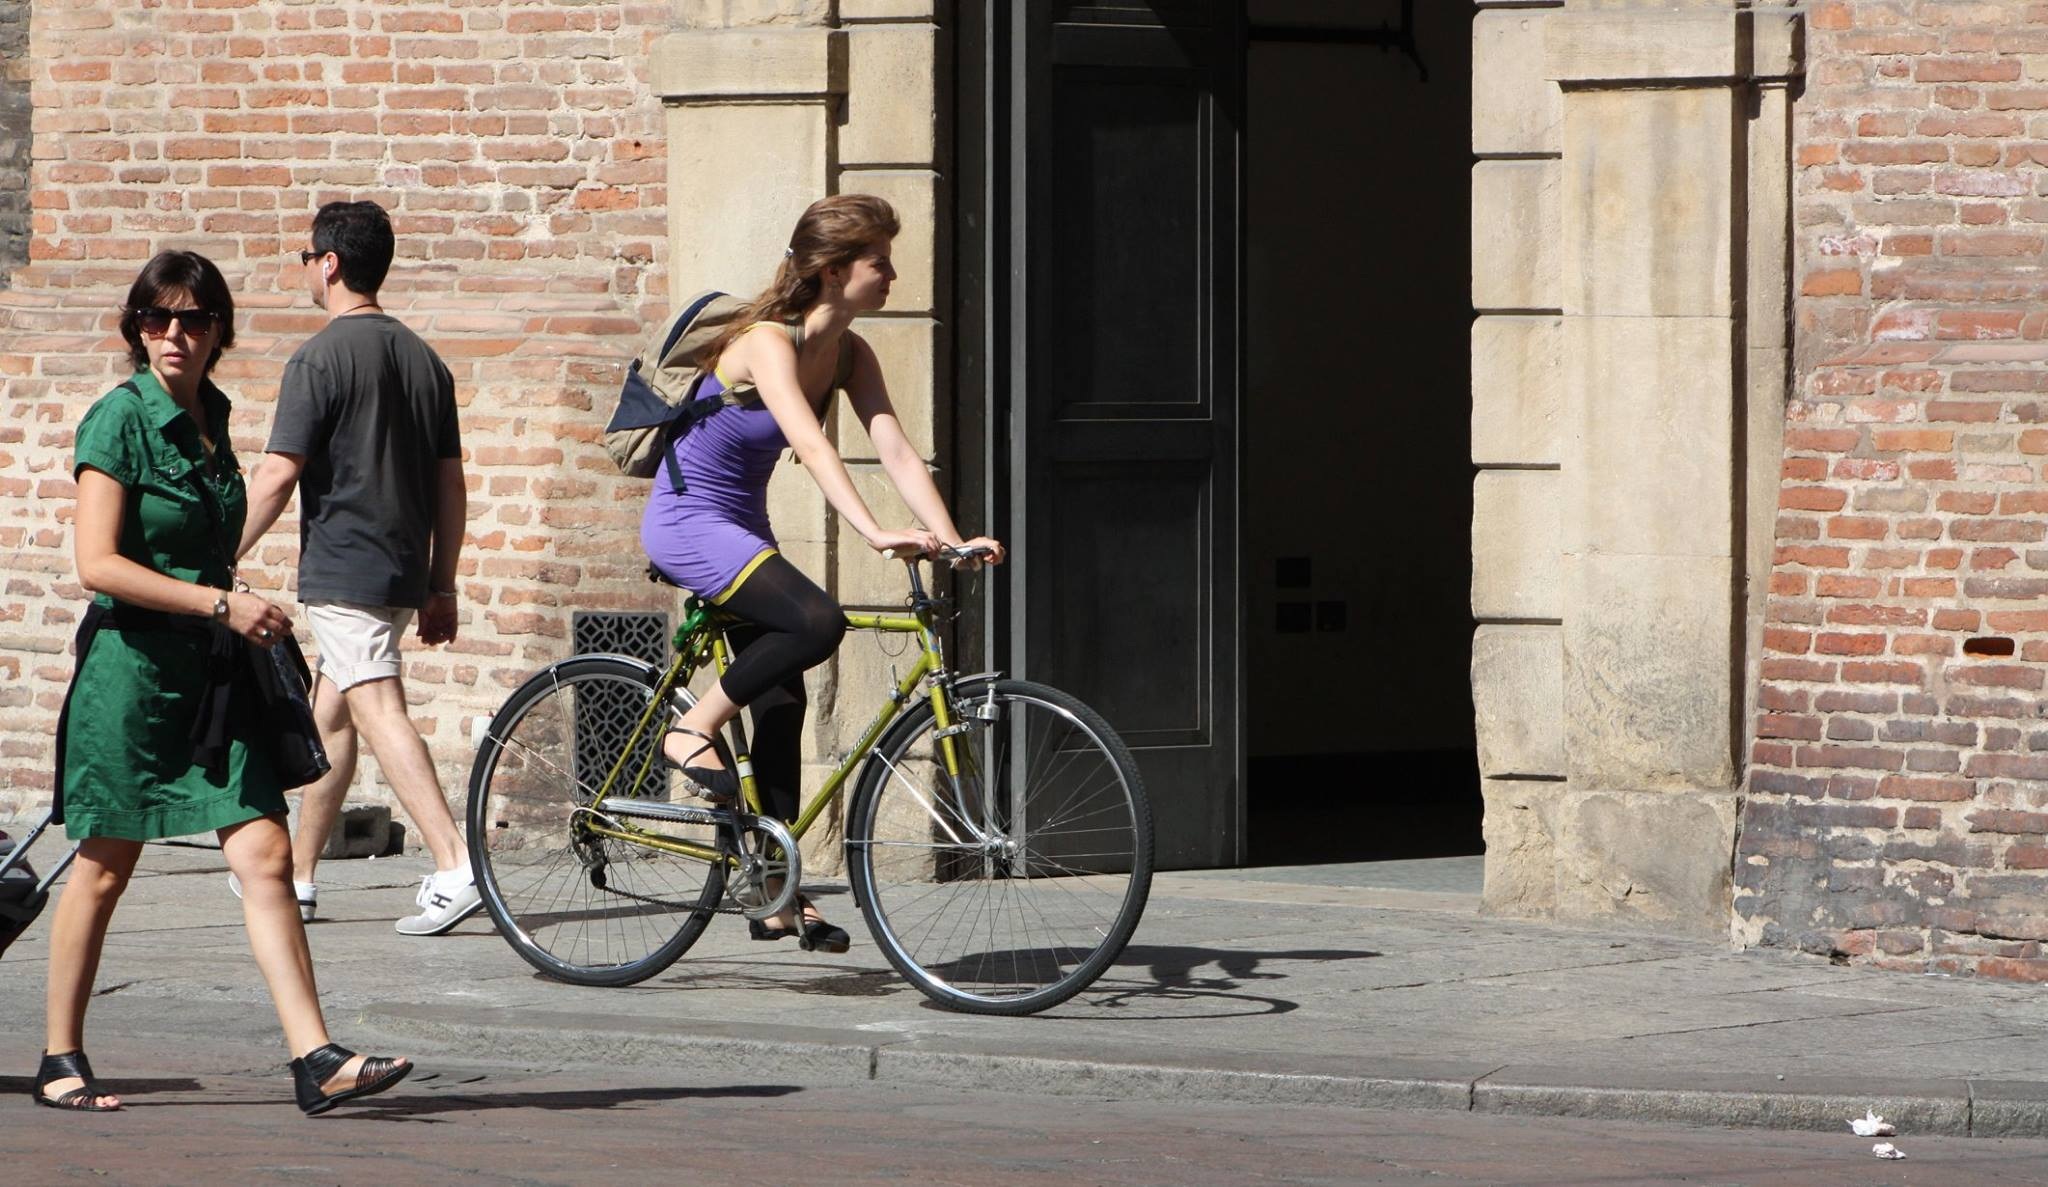
people, girl, road, street, bicycle, bike, vehicle, sports equipment, cycling, infrastructure, passers